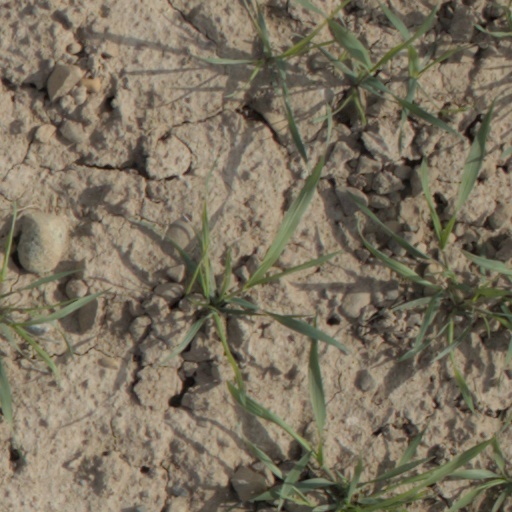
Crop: wheat